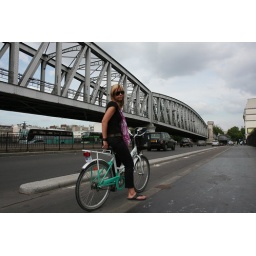
K on bike in front of large iron bridge